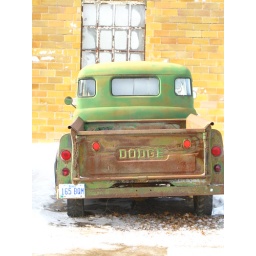
in Alburnett, Iowa. in pretty good shape. I liked the yellow wall behind the green truck with the rusty brown tailgate.